Alexander Robertson (artist)

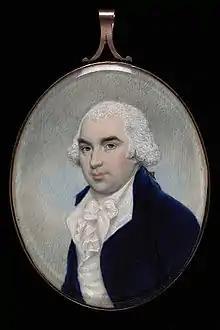
"Dr. William Beekman", ca. 1795, watercolor on ivory, sight 2 7/8 x 2 3/8 in. (7.3 x 5.9 cm), Smithsonian American Art Museum

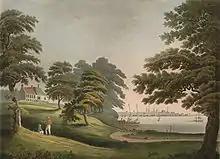
"Distant View of New York City with Hobuck Ferry House on the Left", hand-colored engraving, The British Library.

Robertson was born in Monymusk, near Aberdeen, Scotland in 1772. His father, William Robertson, was a draftsman and architect. Alexander was the middle of three artistic brothers; the others were Archibald and Andrew.